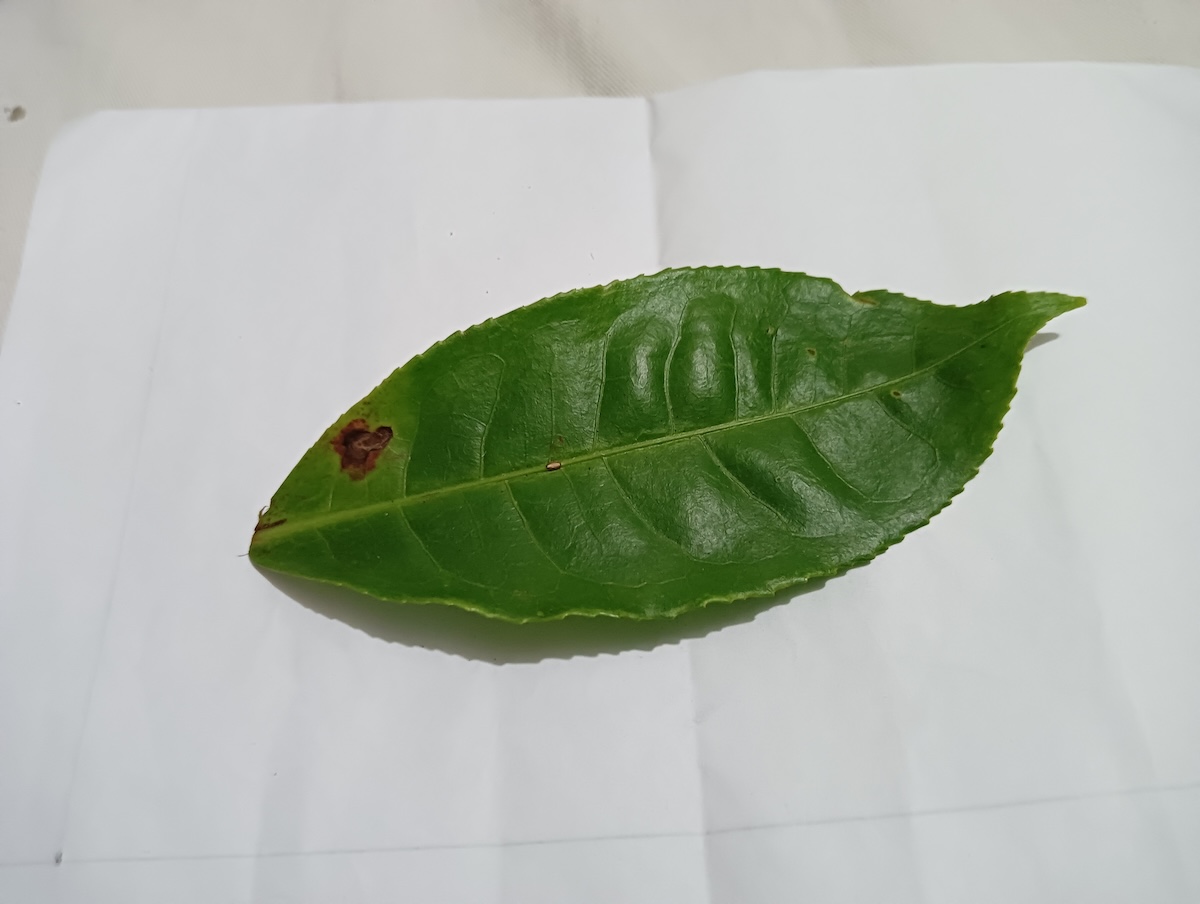
Label: Gray Blight